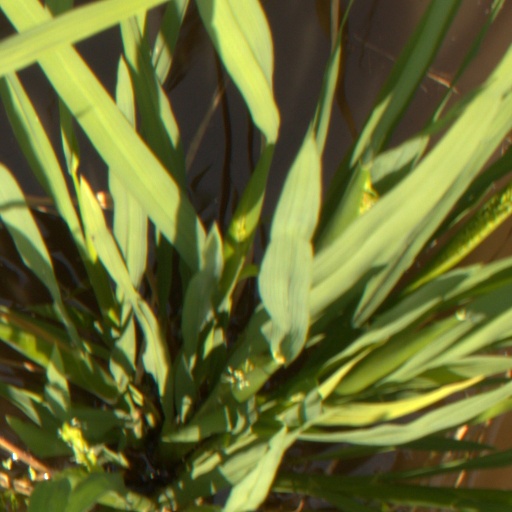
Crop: rice